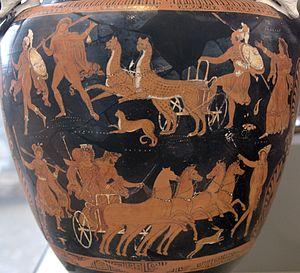
Enlèvement de Perséphone. Face A du «
Le groupe des vases funéraires apuliens peints est un complexe cohérent de 29 vases, plat, assiettes, fragments de vases et groupes de fragments. Ces pièces font partie de la collection d'antiquités de l'Altes Museum de Berlin. L'ensemble consiste en vases en partie surdimensionnés et précieux, richement ornés avec des figures du « style riche » de la céramique à figures rouges d'Apulie. Des pièces de qualité moyenne ou inférieure les accompagnent. Ces pièces proviennent vraisemblablement de la fouille sauvage d'une tombe pendant la deuxième moitié du XXᵉ siècle.
Le rapt de Perséphone, dans la mythologie grecque, ou rapt de Proserpine dans la mythologie romaine, est le récit de l'enlèvement de Coré par le dieu Hadès, de sa recherche désespérée par sa mère Déméter et de la solution adoptée, selon laquelle Coré, désormais Perséphone, reine des Morts, ne reste dans le monde souterrain qu'une partie de l'année.
Les Thesmophories étaient une fête qui se déroulait en Grèce antique en l'honneur de Déméter, la déesse de l'agriculture. Leur nom en grec, Θεσμοφόρια, indique qu'elles sont l'apport des dépôts sacrés, θεσμοί, effectués l'année précédente, auxquels on reconnaissait une vertu fertilisatrice.